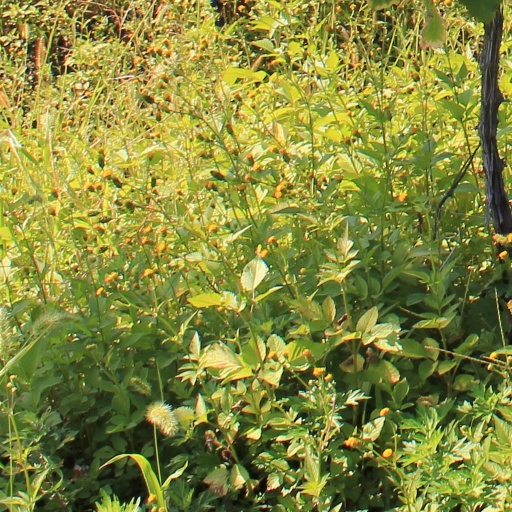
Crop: grape